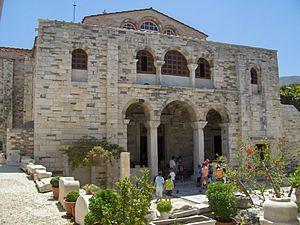
La Métropole de Paronaxie est un évêché de l'Église orthodoxe de Grèce situé au centre des îles Cyclades. Elle étend son ressort sur les deux îles de Naxos et de Paros et sur les petites îles qui en dépendent. Elle compte 40 paroisses, son siège est à Naxos.